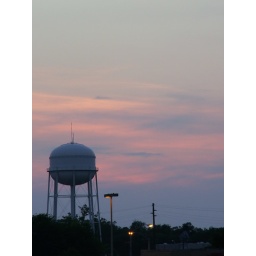
A colorful sunset silhouettes the water tower in downtown Albany, GA.